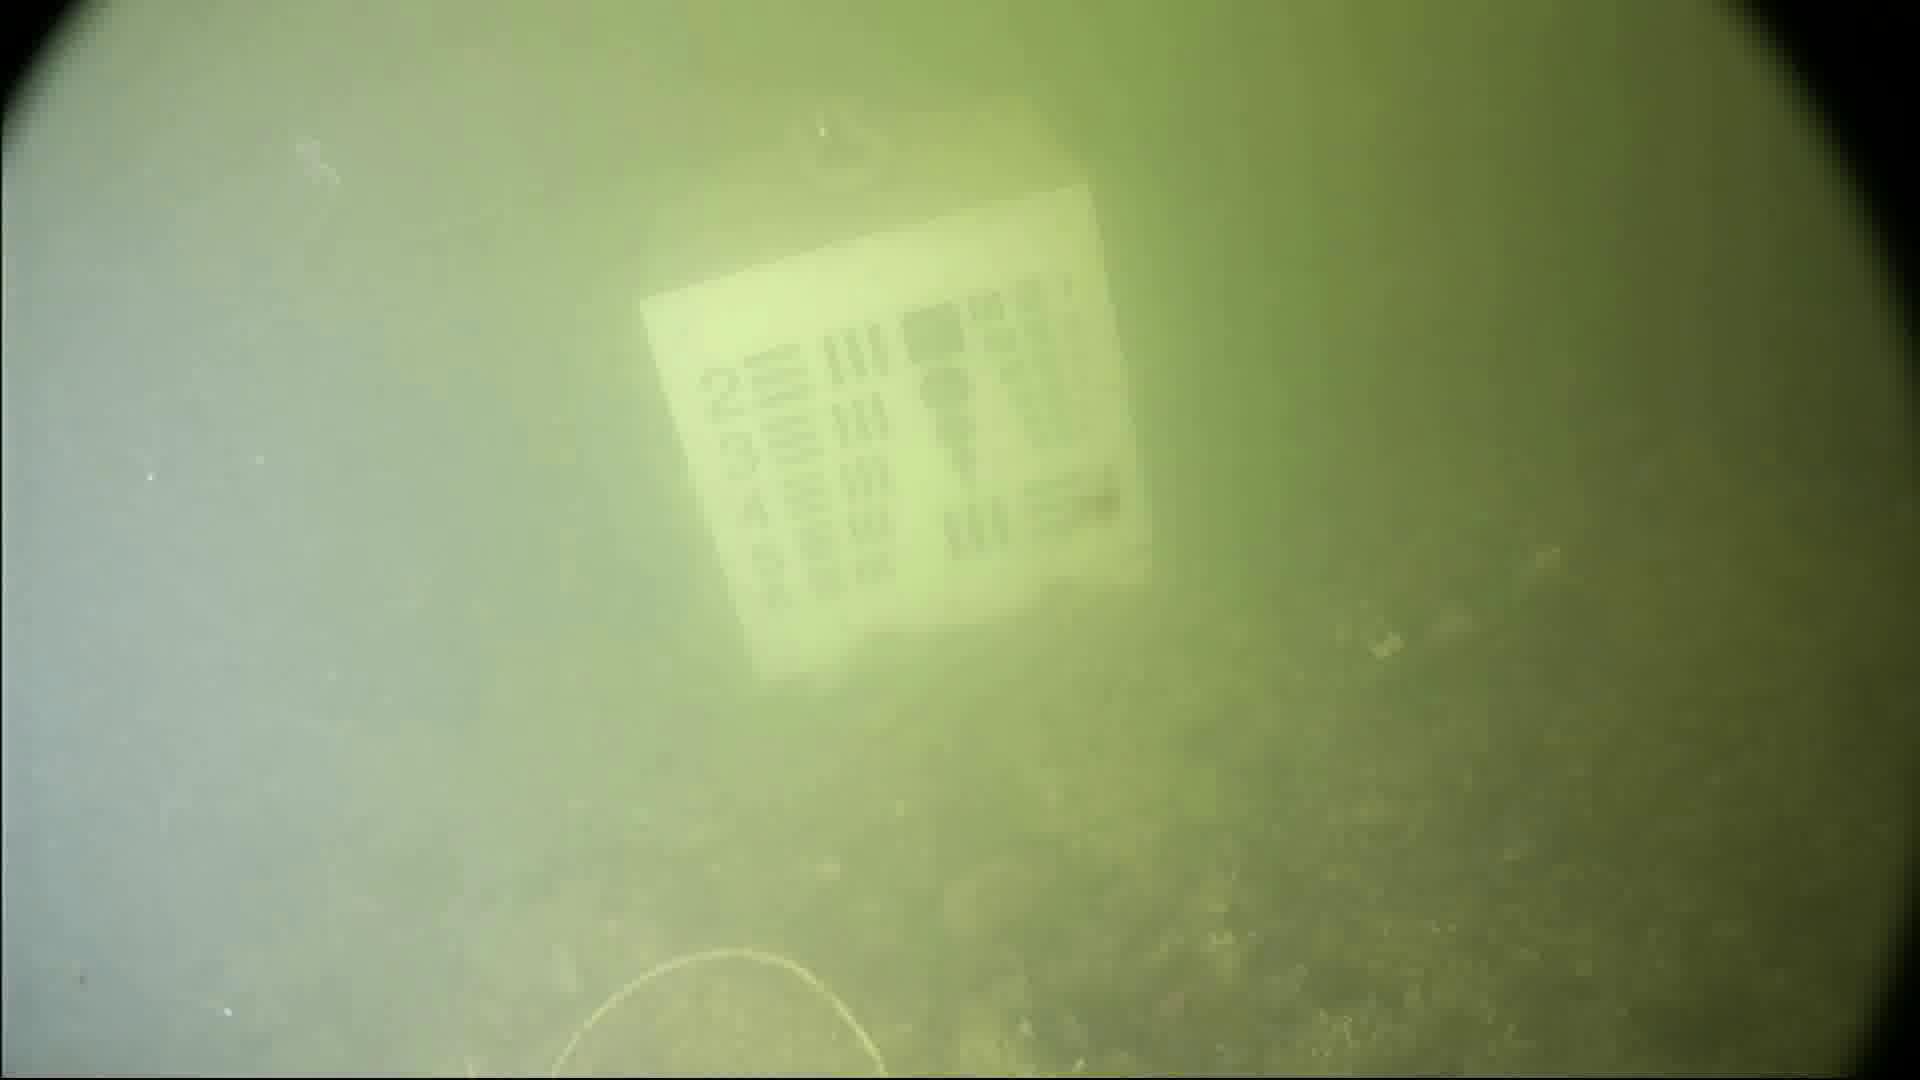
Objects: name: crab